Reg Pridmore

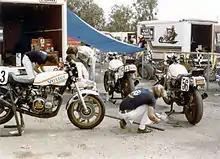
1979 Vetter team at Sears Point Raceway showing (at rear of machine 163) from left, Pierre des Roches, Reg Pridmore (seated, in white leathers) and Keith Code wearing short jacket

In 1976, the AMA introduced a new national championship for production-based bikes called the AMA Superbike Championship. Riding a BMW R90S, Pridmore won his first AMA Superbike National race on August 1, 1976, at the Laguna Seca Raceway, then won the final round of the year at the Riverside International Raceway to clinch the inaugural AMA Superbike National Championship. His victory on the supposedly outdated BMW motorcycle against more advanced Japanese machinery made a large impression on the motorcycling world.